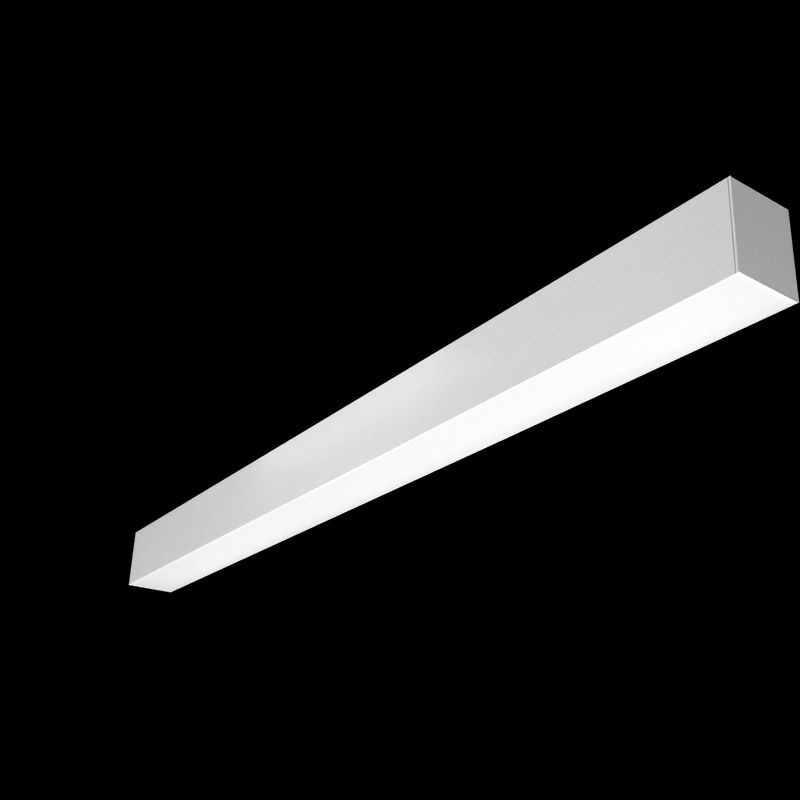
Westgate Lighting SCX-4FT-40W-40K-D Scx Superior Architectural Series Decor White
Brand: Westgate Lighting
Westgate Lighting SCX-4FT-40W-40K-D Scx Superior Architectural Series Decor White Contemporary Modern Polycarbonate. Please refer to the datasheet for all product specifications. Westgate Lighting MPN: SCX-4FT-40W-40K-D
Category: Home & Garden > Lighting > Lighting Fixtures